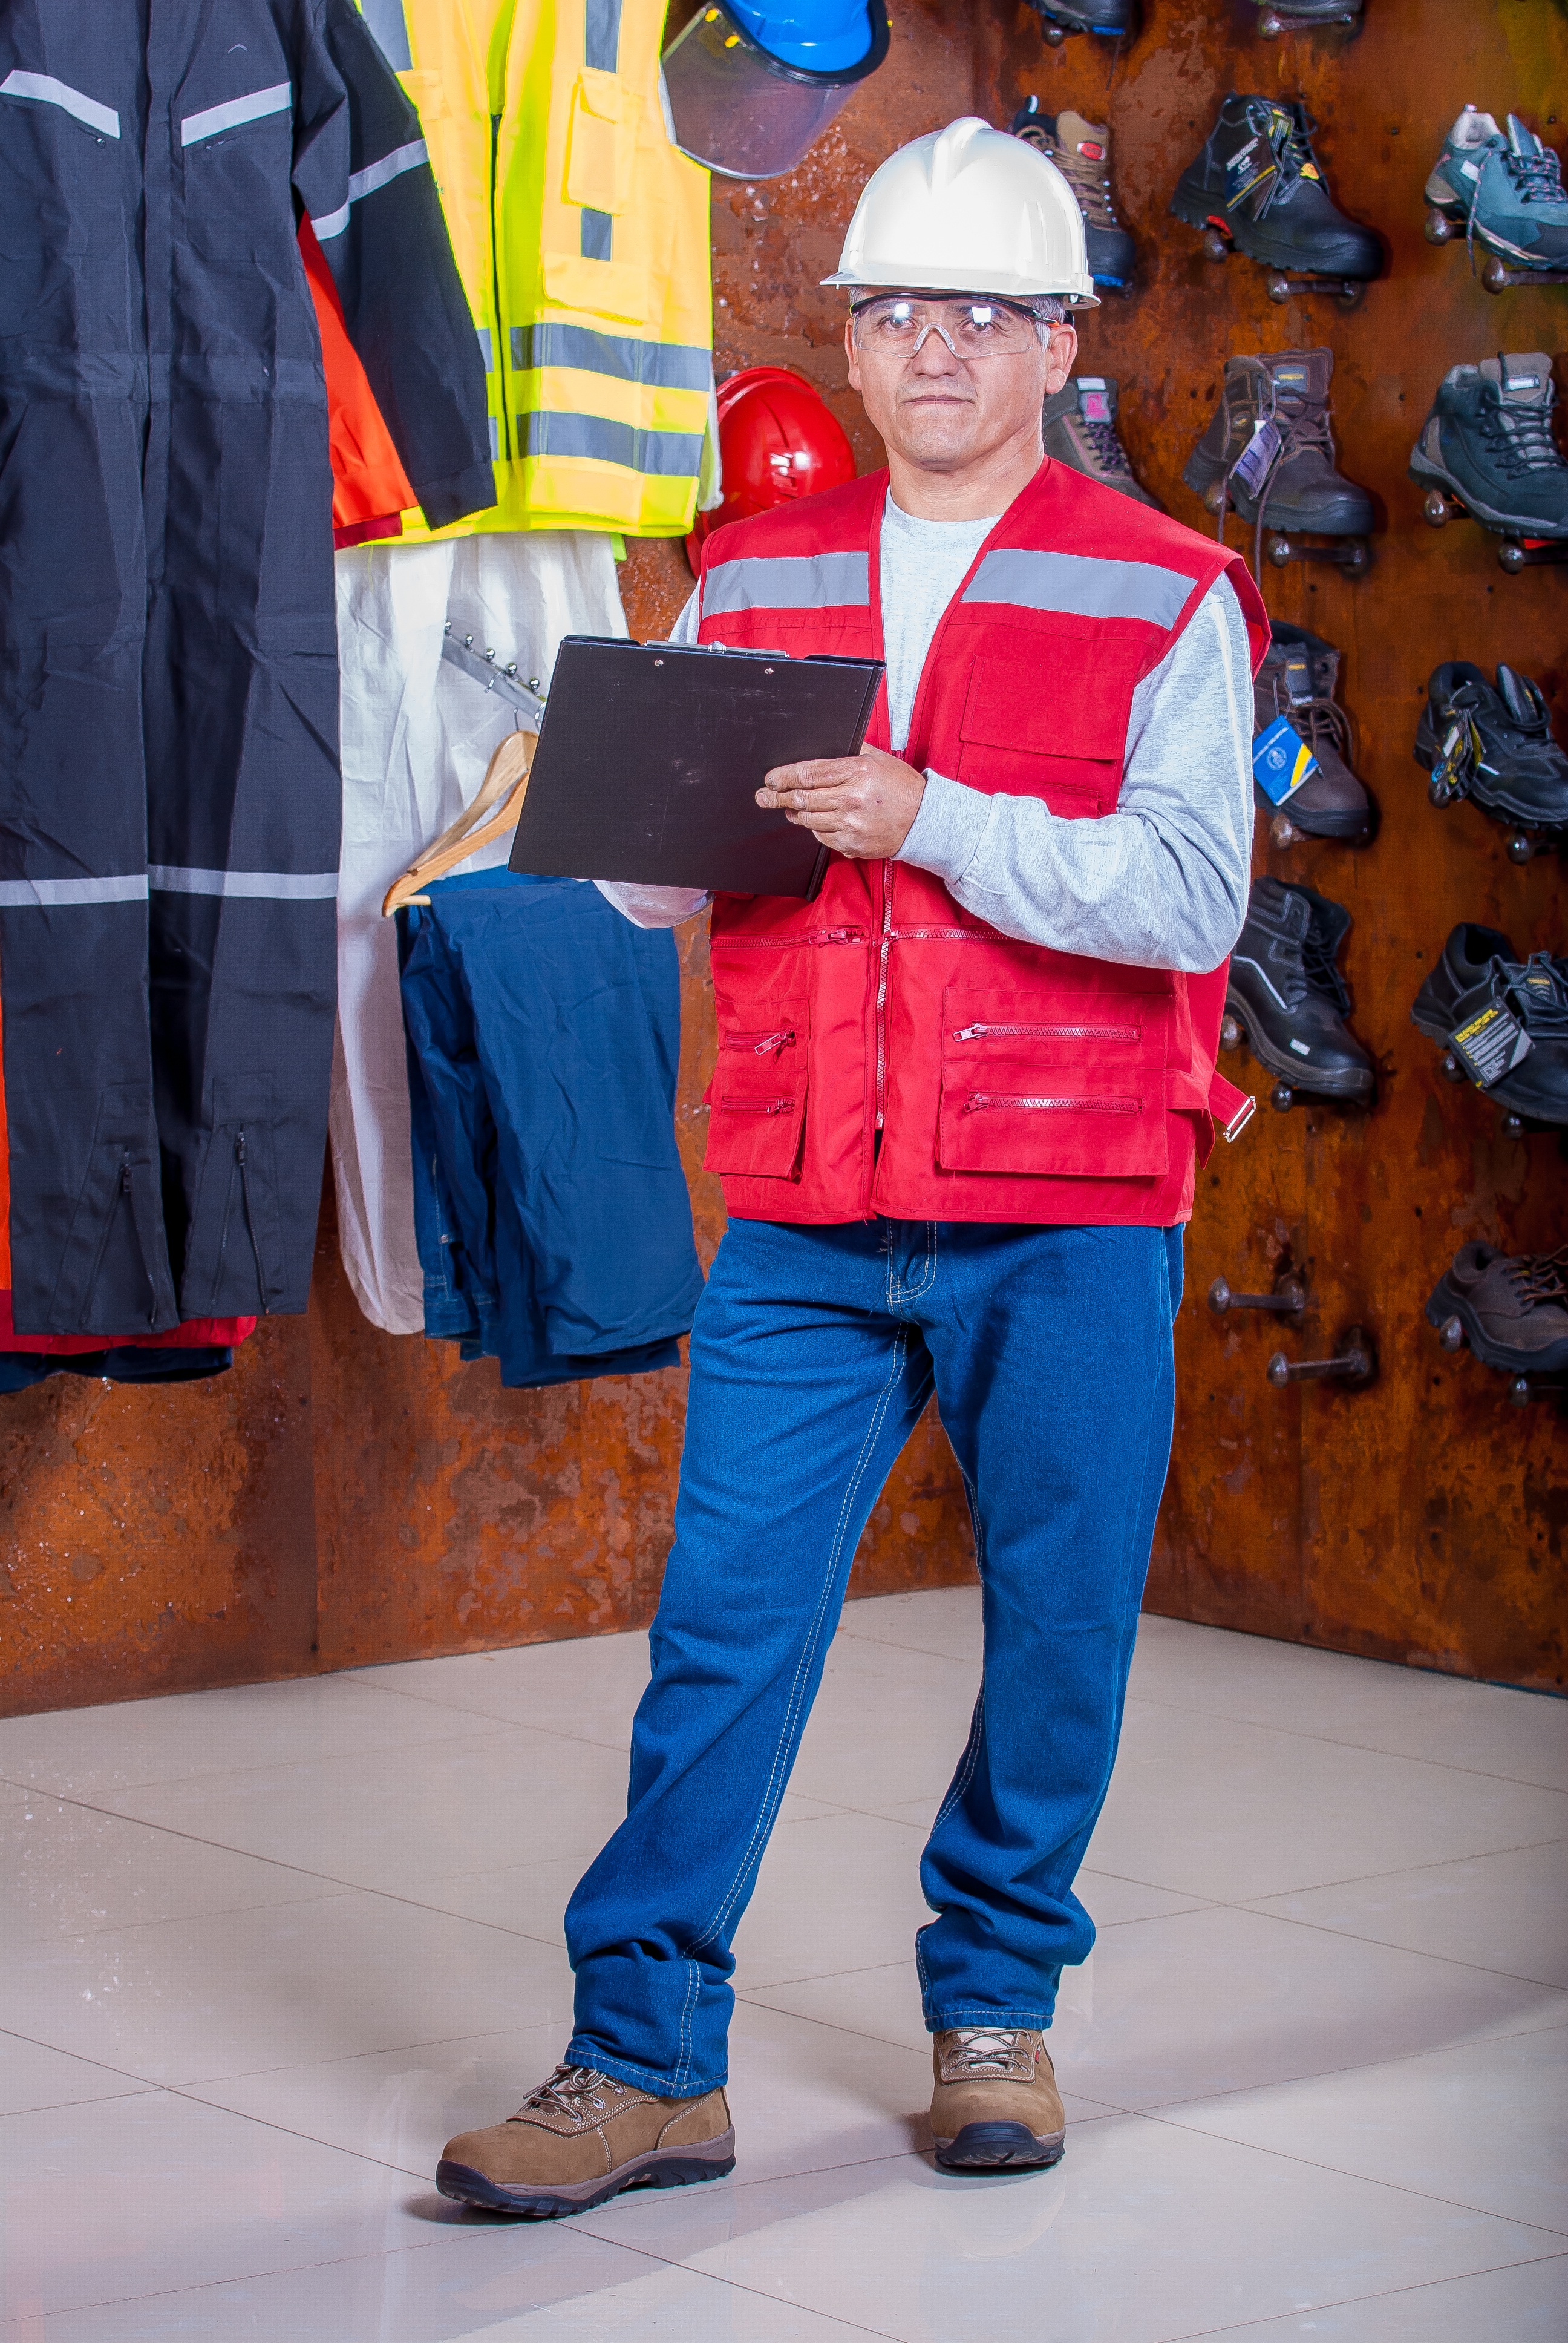
spring, industrial, fashion, clothing, security, shoes, worker, helmet, manufactures, costume, vest, supervisor, personal protection, logistic, work clothes, industrial safety, protective goggles, mandatory, shoes safety